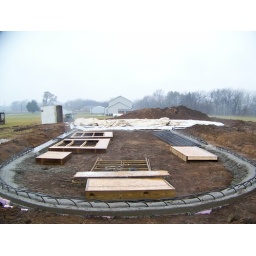
Garage doors &amp;amp; window frames inside ring foundation before airform attached. Airform attached to main dome in distance.